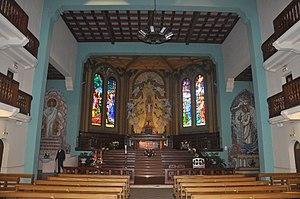
Eglise Sainte-Marie Anglet (intérieur)
Anglet est une commune française, située au bord de l'océan Atlantique, dans le département des Pyrénées-Atlantiques en région Nouvelle-Aquitaine.
L'église Sainte-Marie est une église catholique située à Anglet dans les Pyrénées-Atlantiques. Elle dépend du diocèse de Bayonne et de la paroisse Louis-Édouard Cestac qui regroupe les anciennes paroisses Sainte-Marie d'Anglet, Saint-Joseph d'Anglet et Saint-Michel d'Anglet. Elle est inscrite au titre des monuments historiques depuis 2014.